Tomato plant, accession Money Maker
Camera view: bottom (45 deg); turntable rotation: 330 degrees
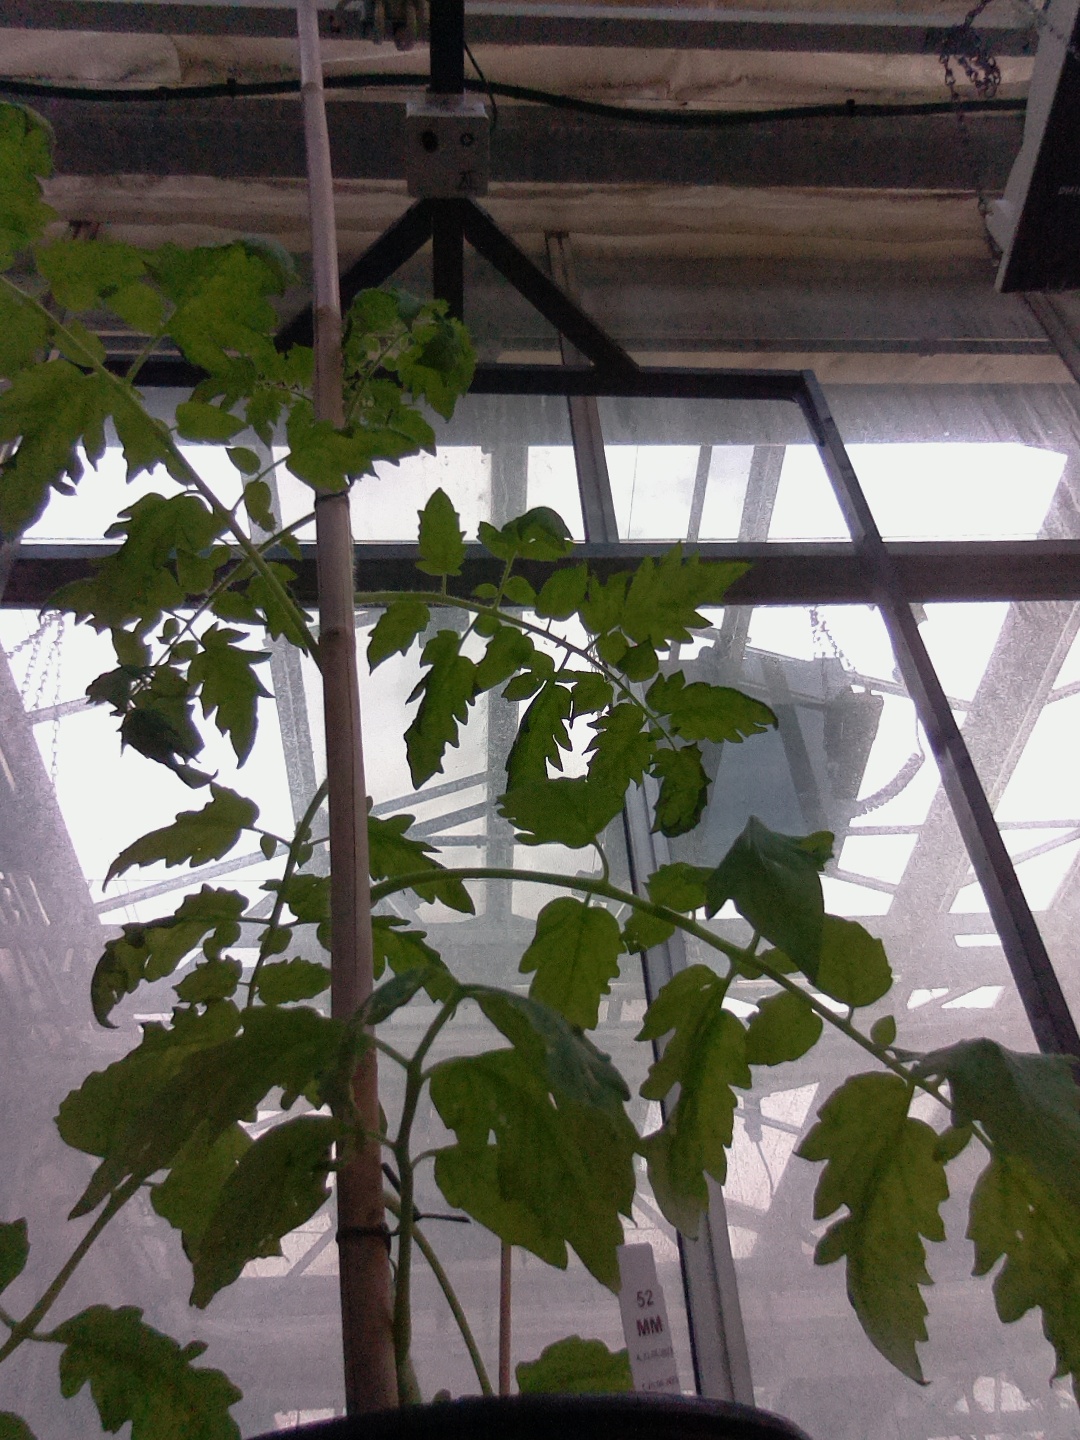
BBCH growth stage 52: 2 inflorescences visible